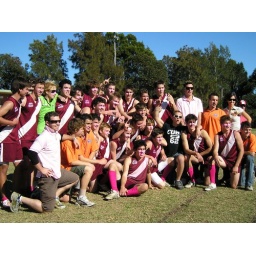
The boys in maroon and pink